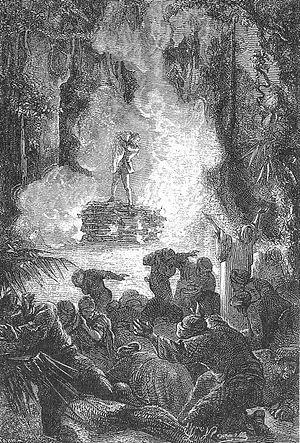
Le sauvetage de Mrs Aouda, illustration du roman Le Tour du monde en quatre-vingts jours de Jules Verne (Alphonse de Neuville &amp
Le Tour du monde en quatre-vingts jours est un roman d'aventures de Jules Verne, publié en 1872.